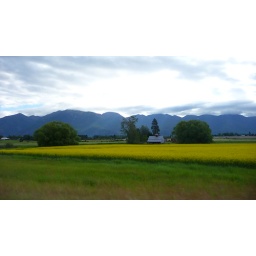
Farm house in the yellow field